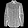
Label: Shirt